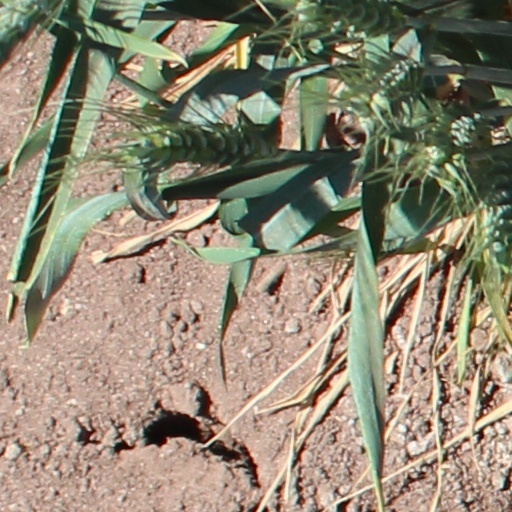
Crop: wheat